Darius A. Ogden

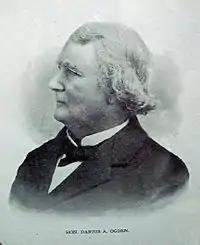
Darius A. Ogden

Darius Adams Ogden (August 14, 1813 Northville, Cayuga County, New York – May 4, 1889 Penn Yan, Yates County, New York) was an American lawyer and politician from New York.